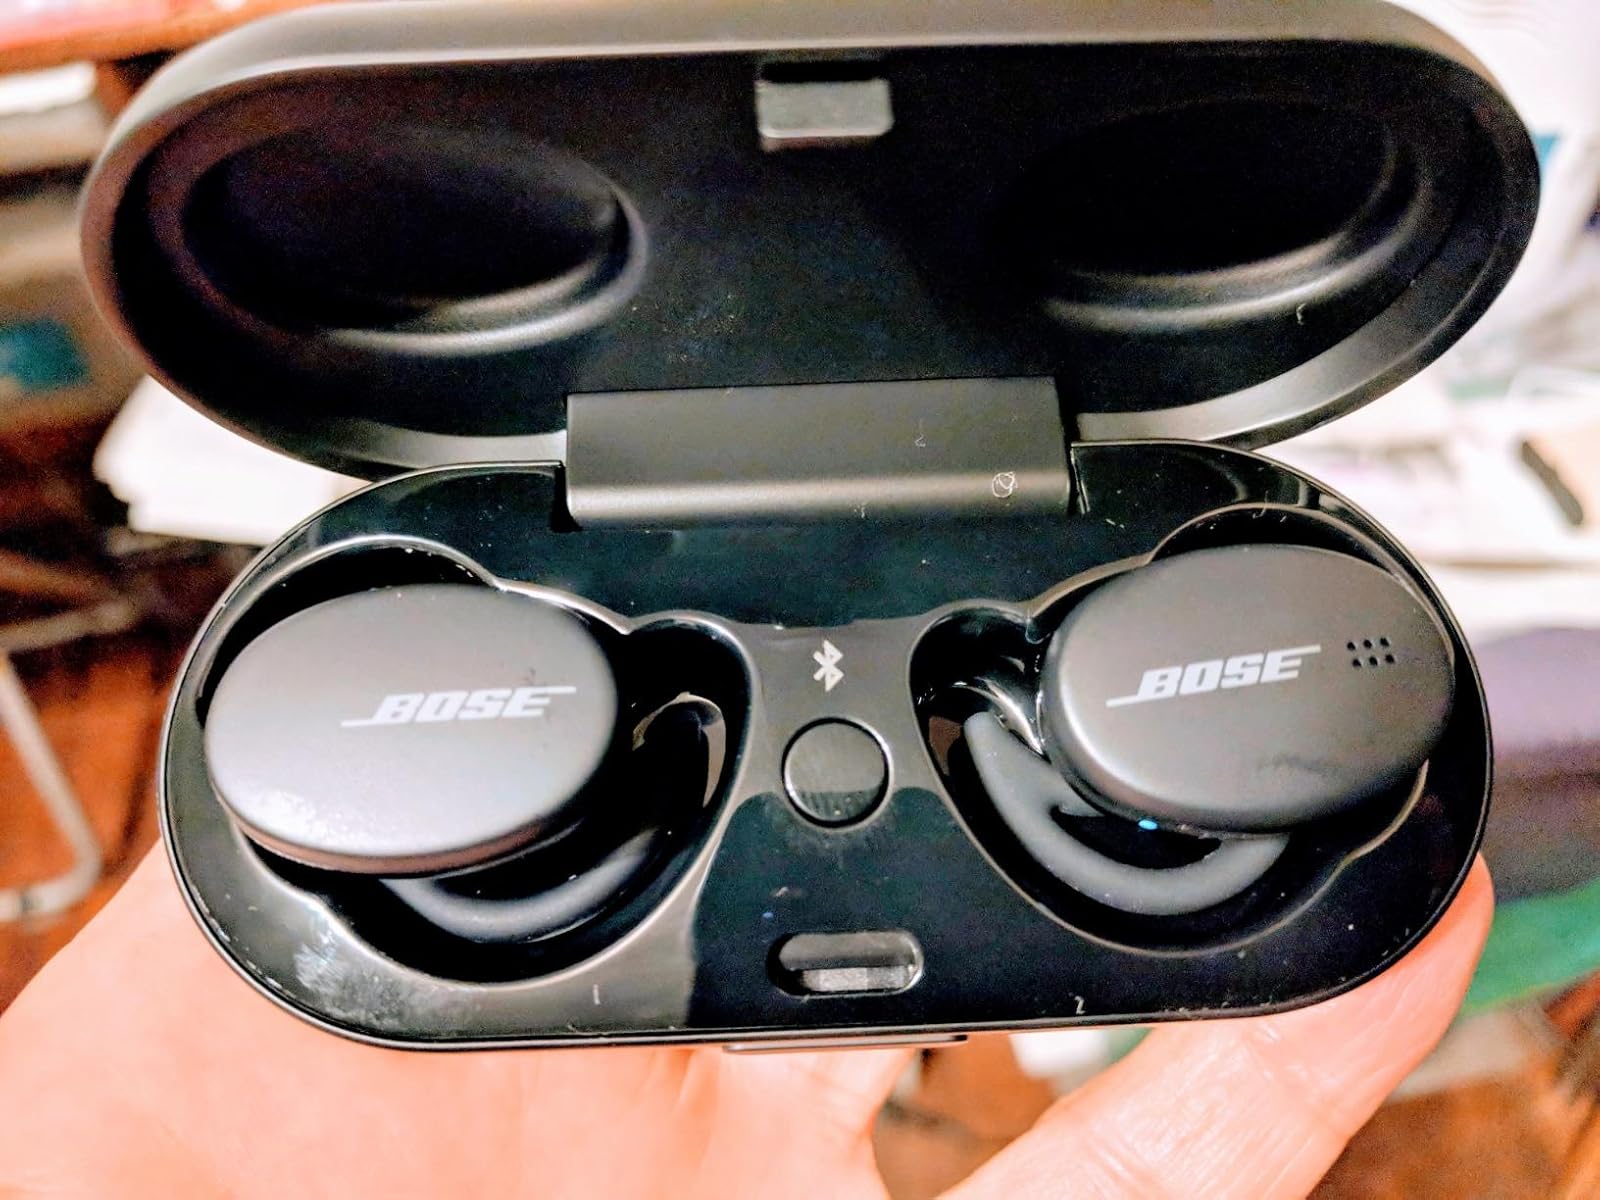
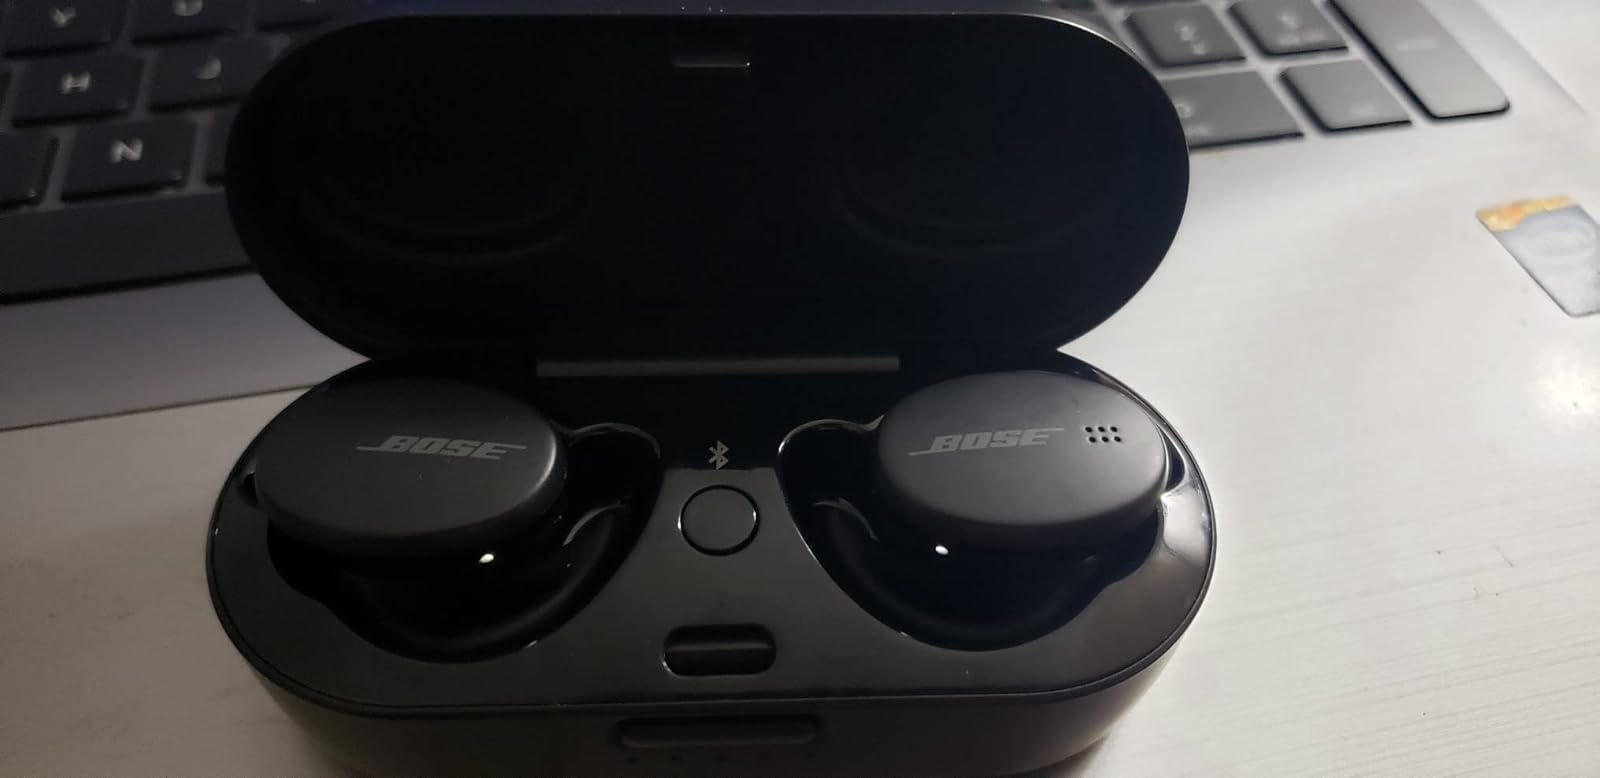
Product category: earbuds
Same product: yes